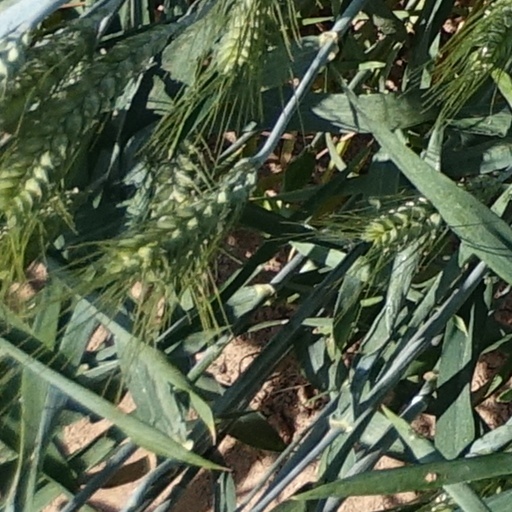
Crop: wheat